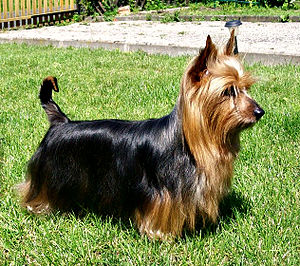
Selskabshund / Racer
Selskabshunde er en gruppe, der består af forskellige hunderacer, der hverken har fælles oprindelse eller arbejdsområde. Det er hunderacer som enten ikke længere bruges til det formål, som de oprindeligt blev avlet til, eller som traditionelt blev avlet til at skulle være deres ejere til underholdning. Med få undtagelser er selskabshunde små racer.